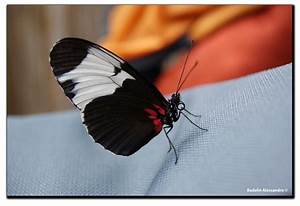
Label: farfalla